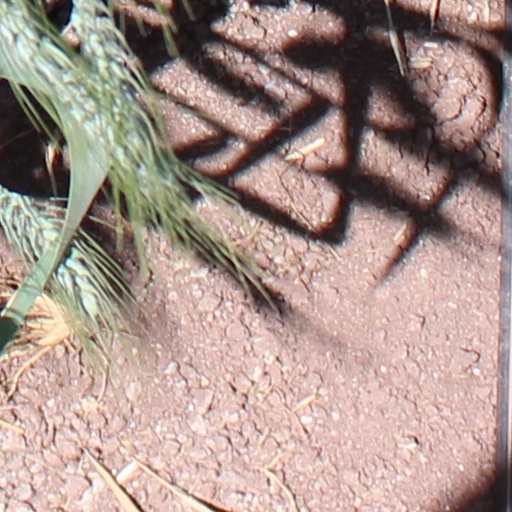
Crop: wheat